Jesus in Christianity

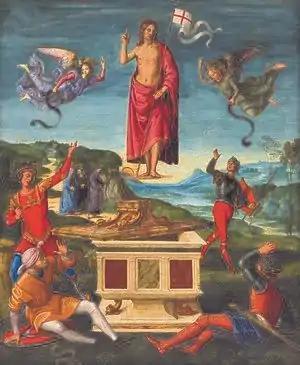
Depictions of the Resurrection of Jesus are central to Christian art ("Resurrection of Christ" by Raphael, 1499–1502).

The gospels include several discourses by Jesus on specific occasions, such as the Farewell Discourse delivered after the Last Supper, the night before his Crucifixion. Although some of the teachings of Jesus are reported as taking place within the formal atmosphere of a synagogue (e.g., in ) many of the discourses are more like conversations than formal lectures.